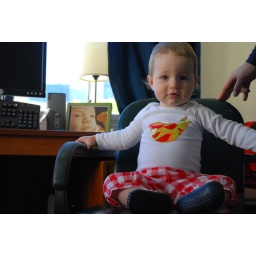
goin' for a spin in the office chair